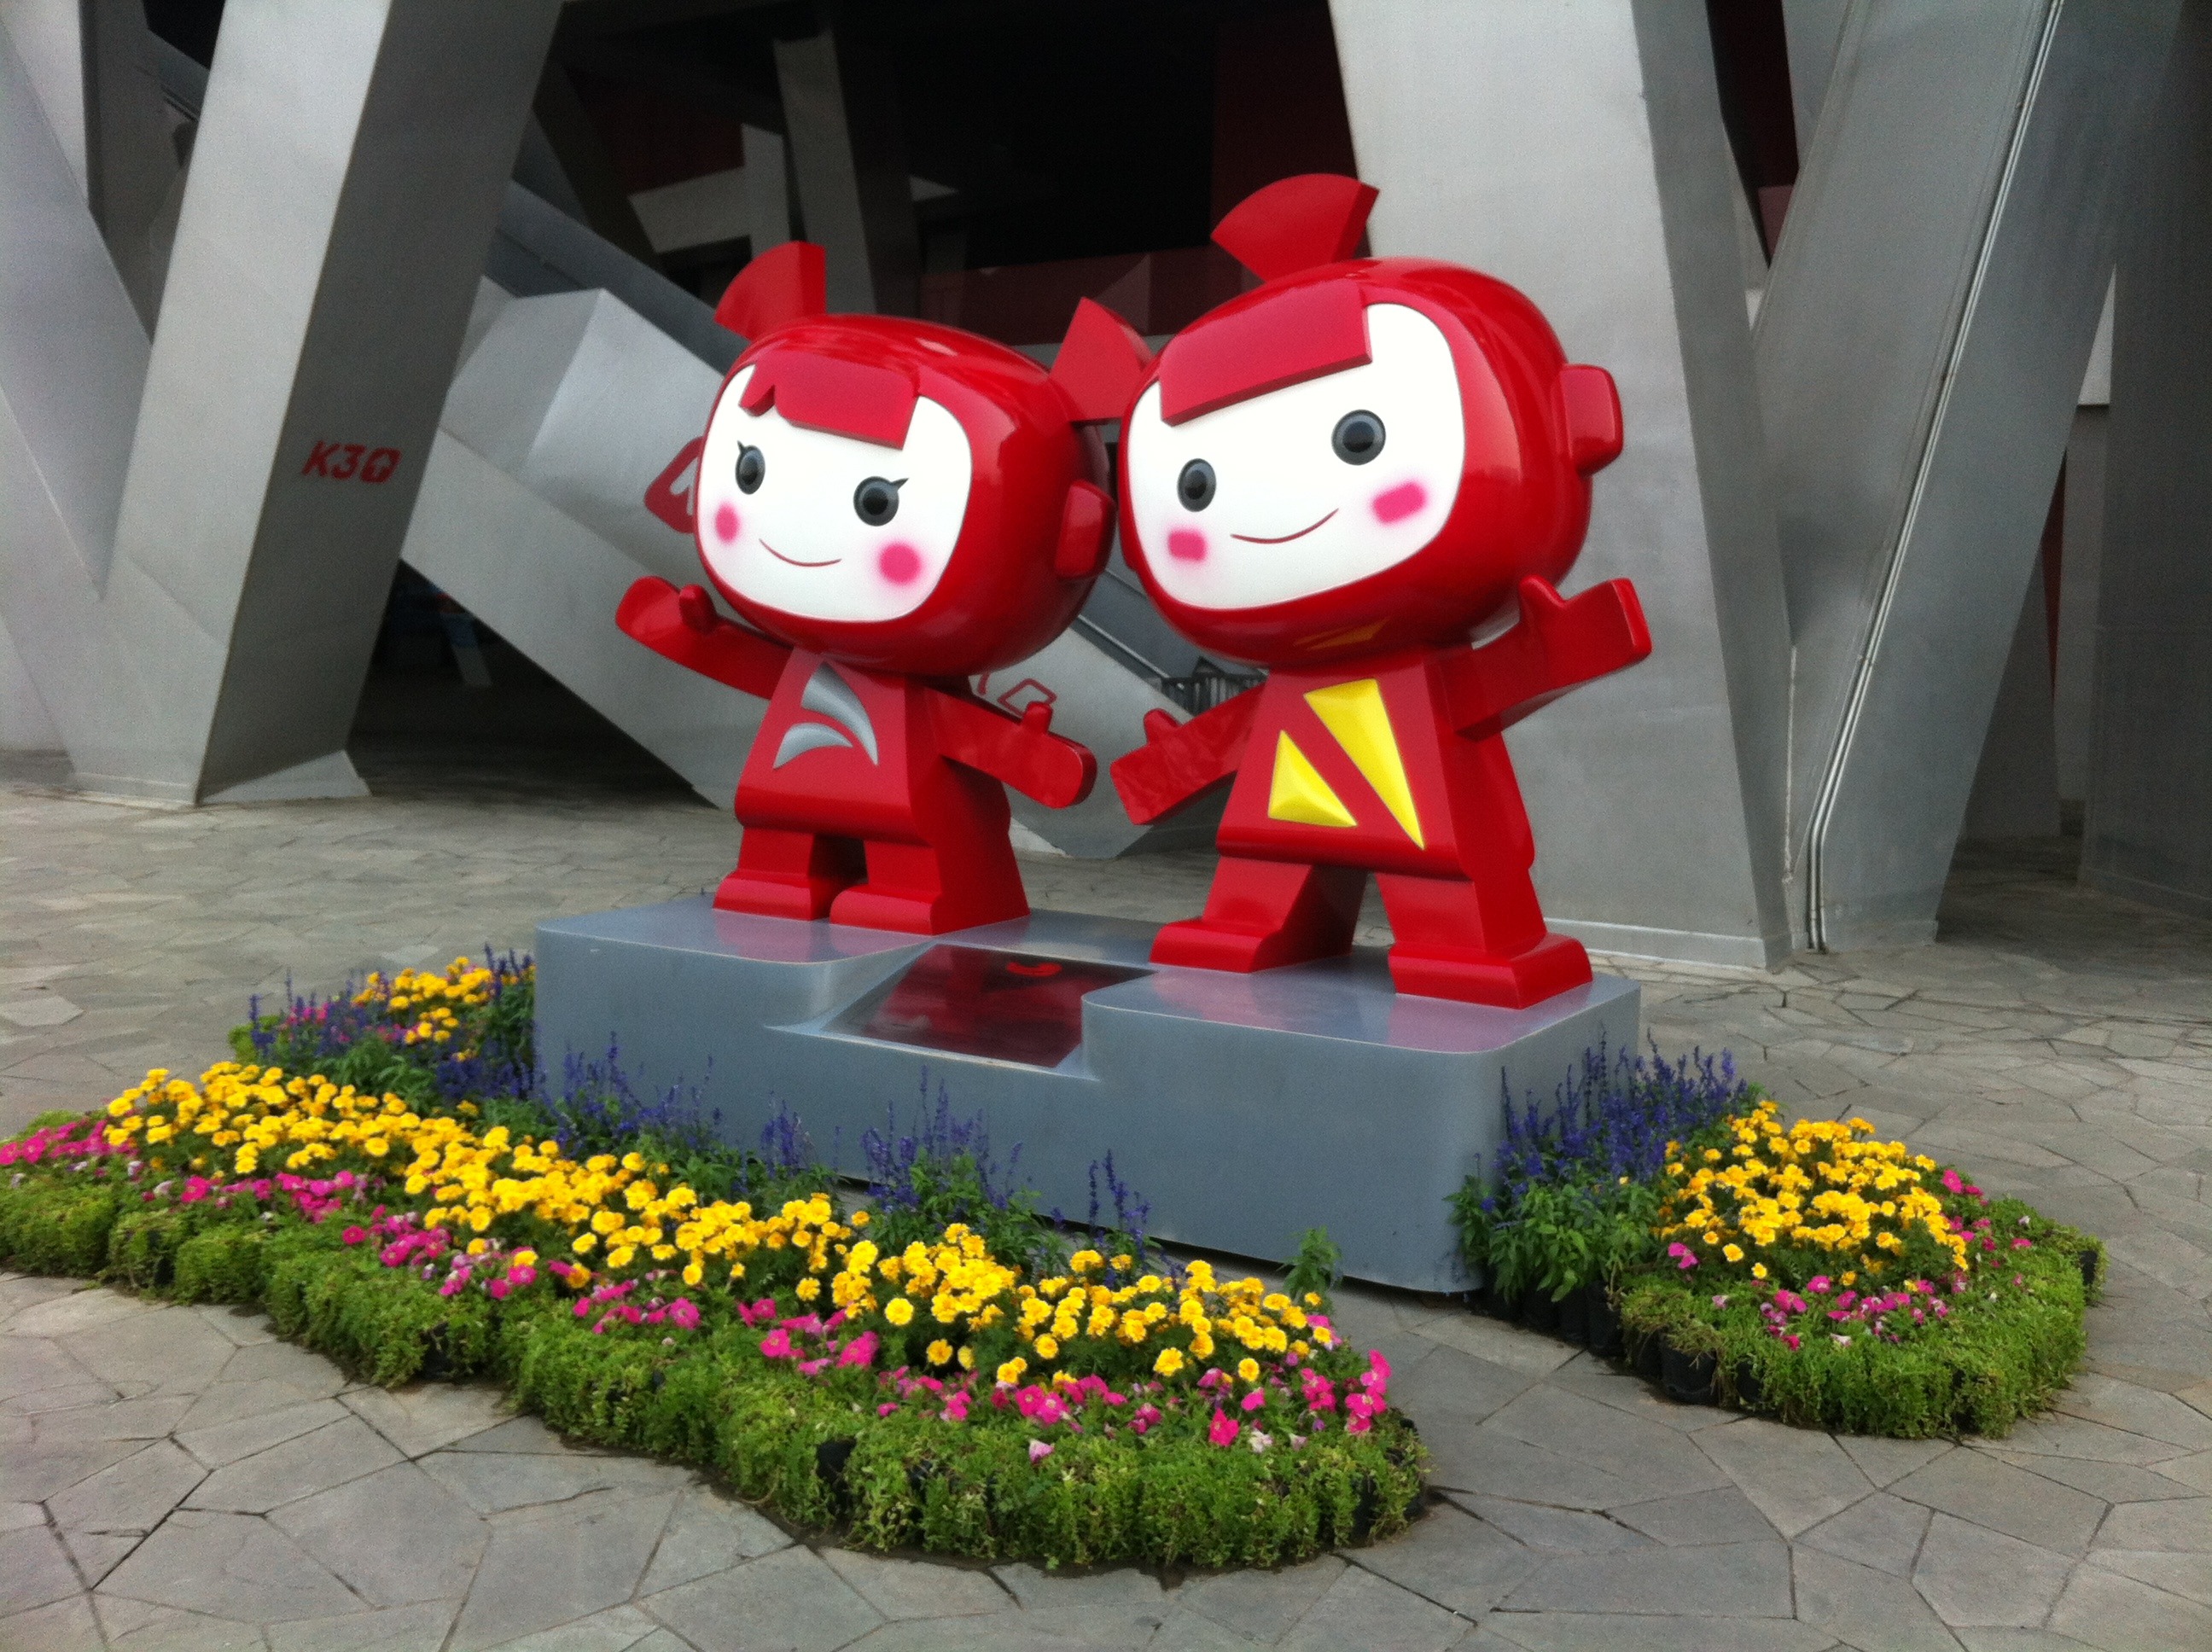
flower, monument, statue, symbol, landmark, toy, sculpture, beijing, mascot, screenshot, olympic park